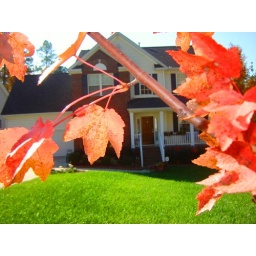
Autumn leaves green grass frame home in Chapel Hill